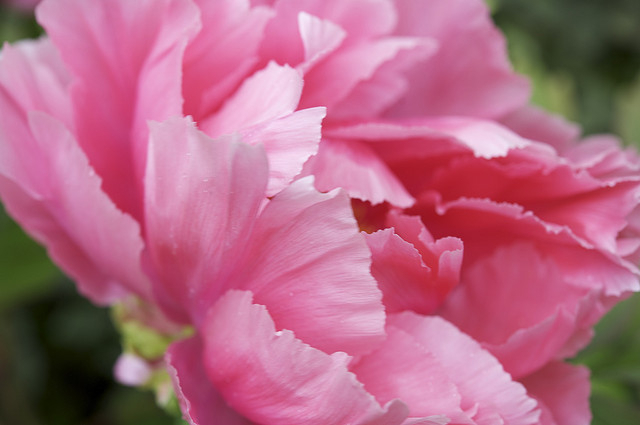
Texture: frilly